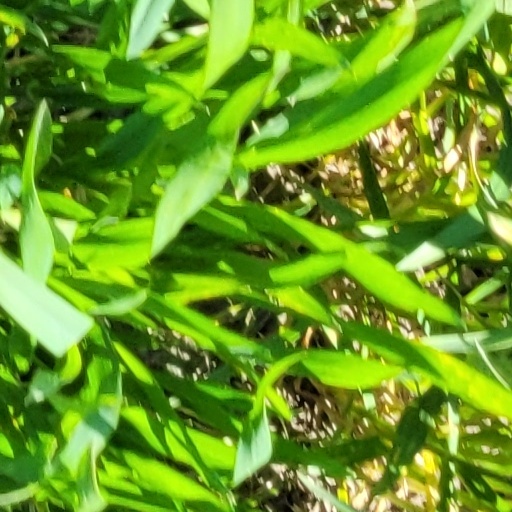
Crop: wheat